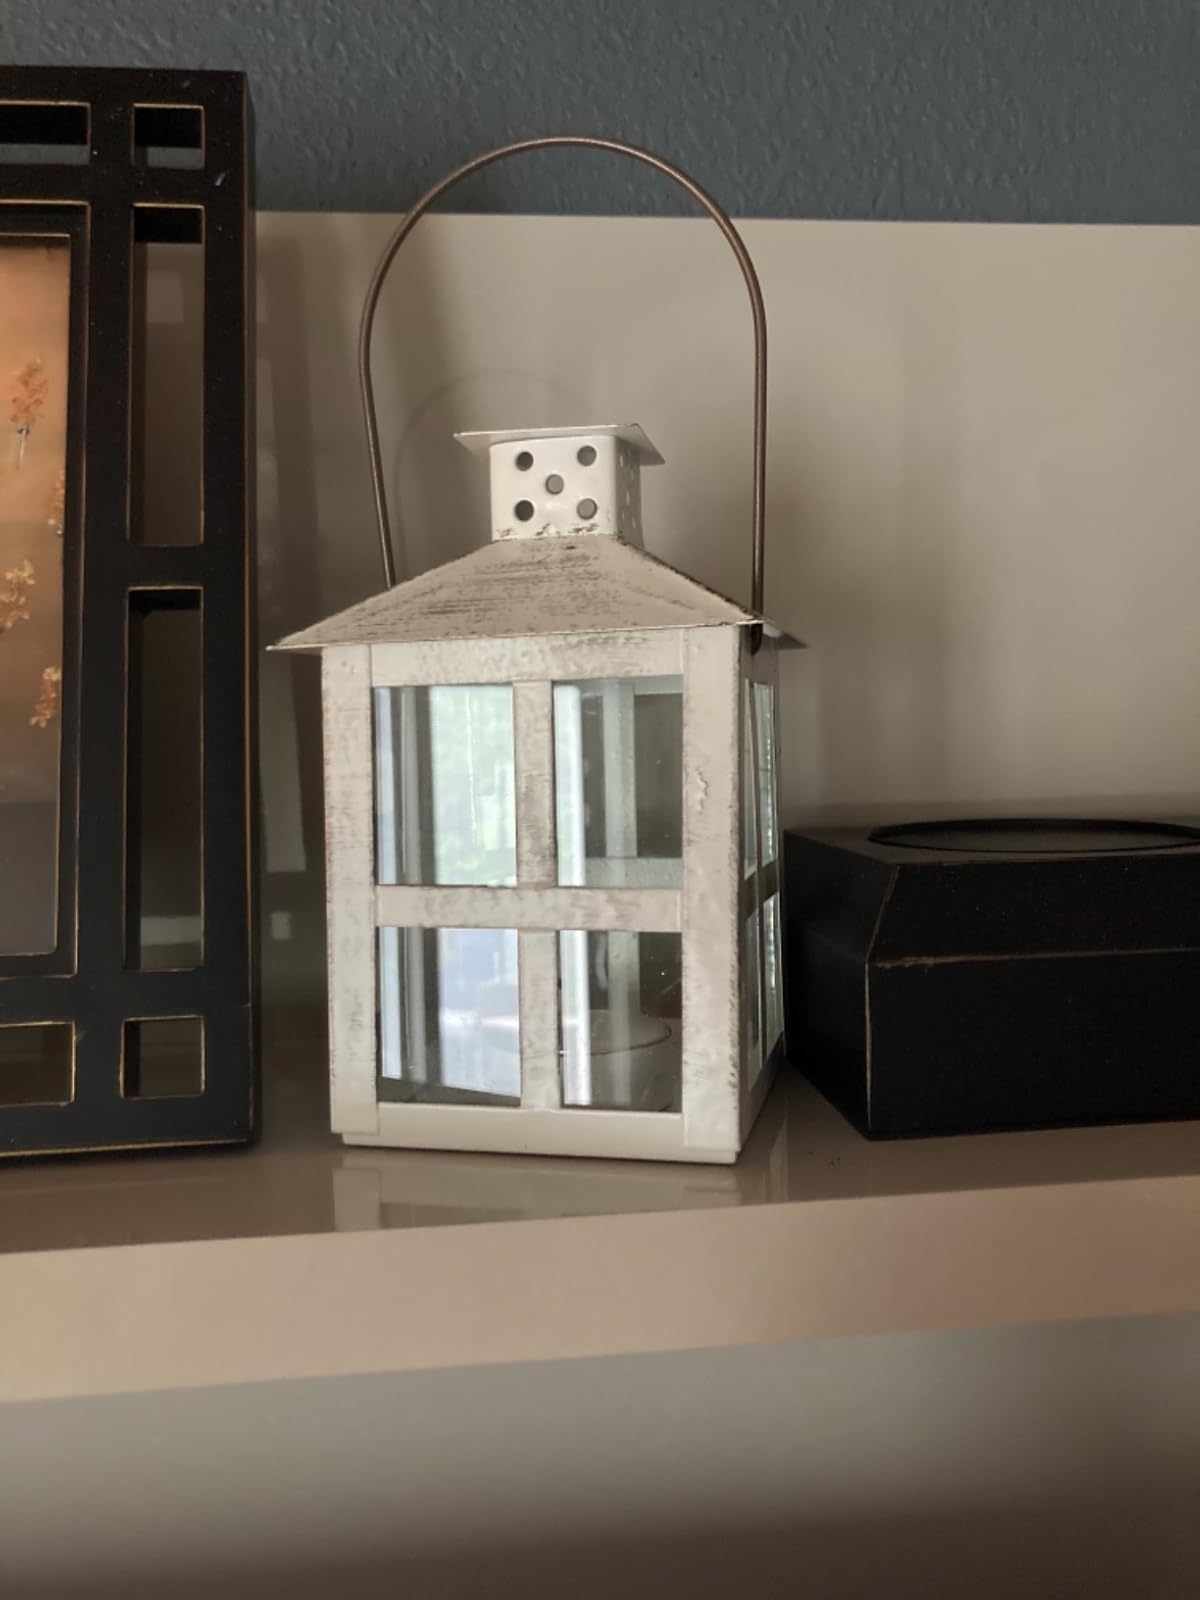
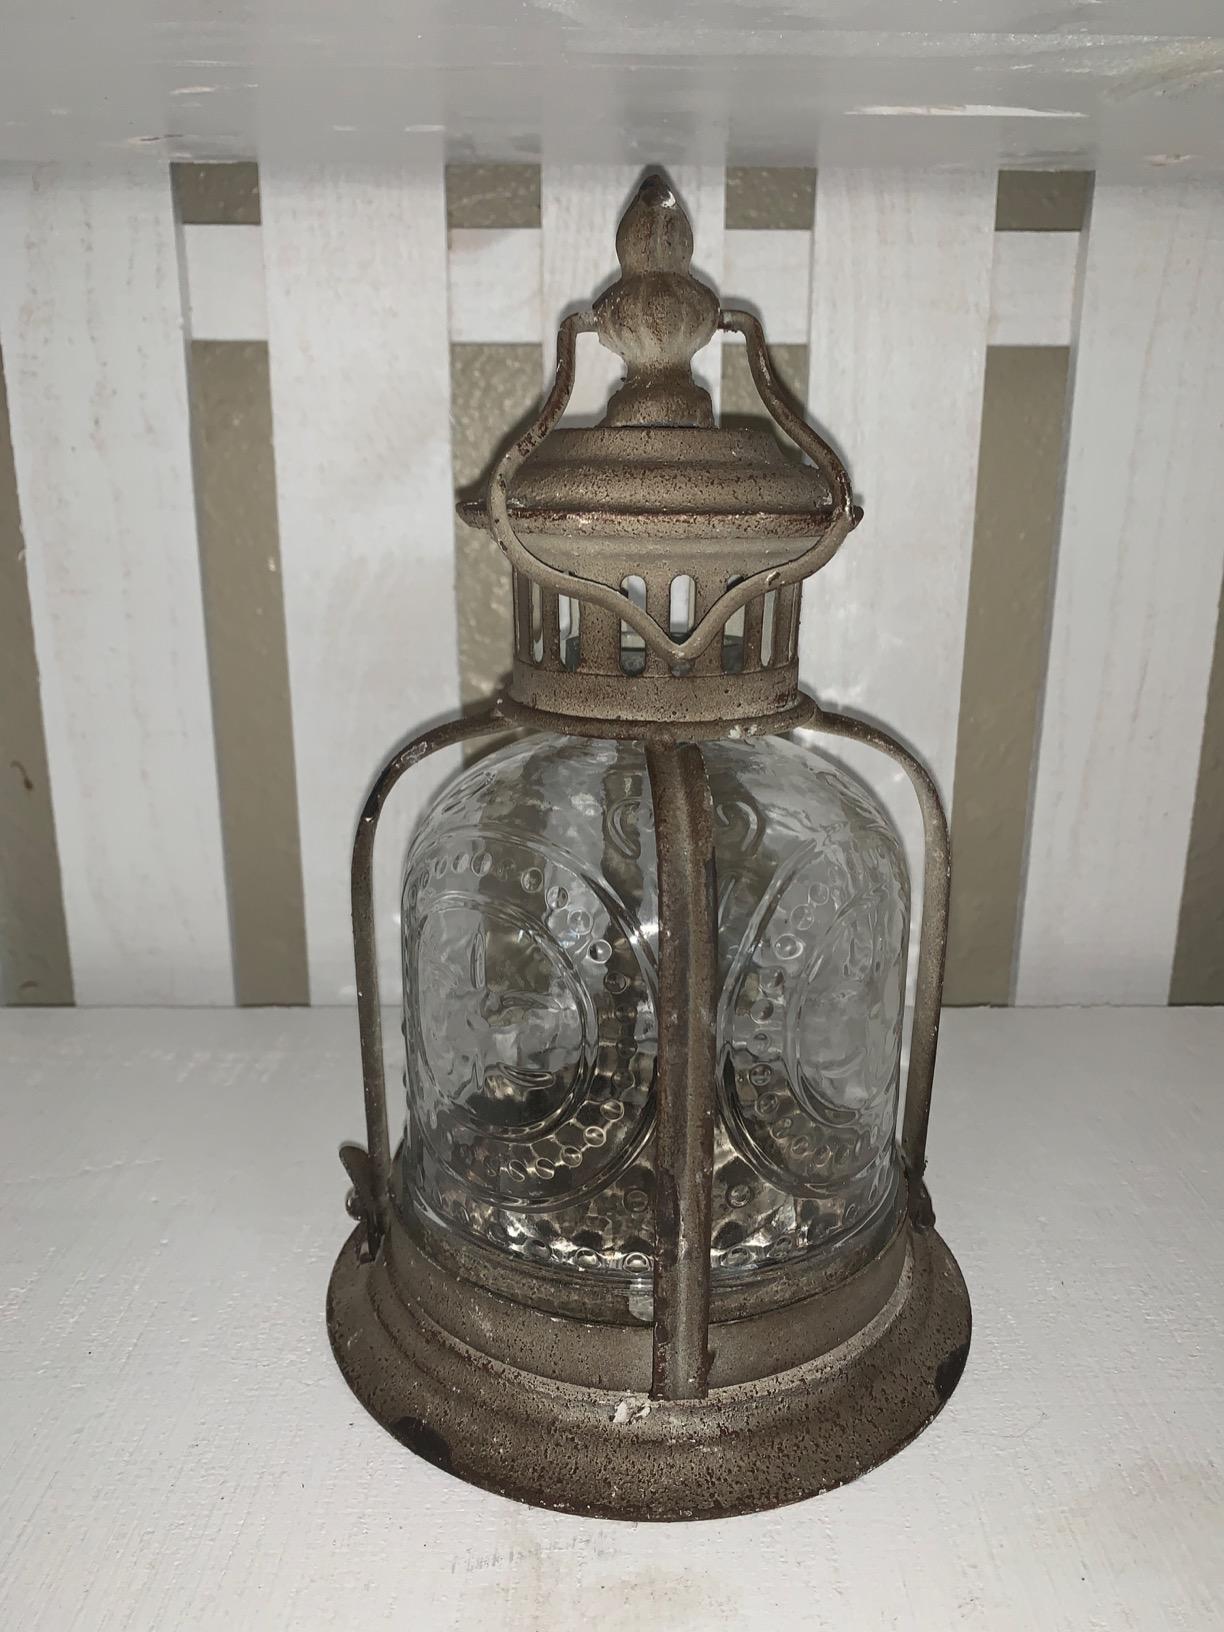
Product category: lantern
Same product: no